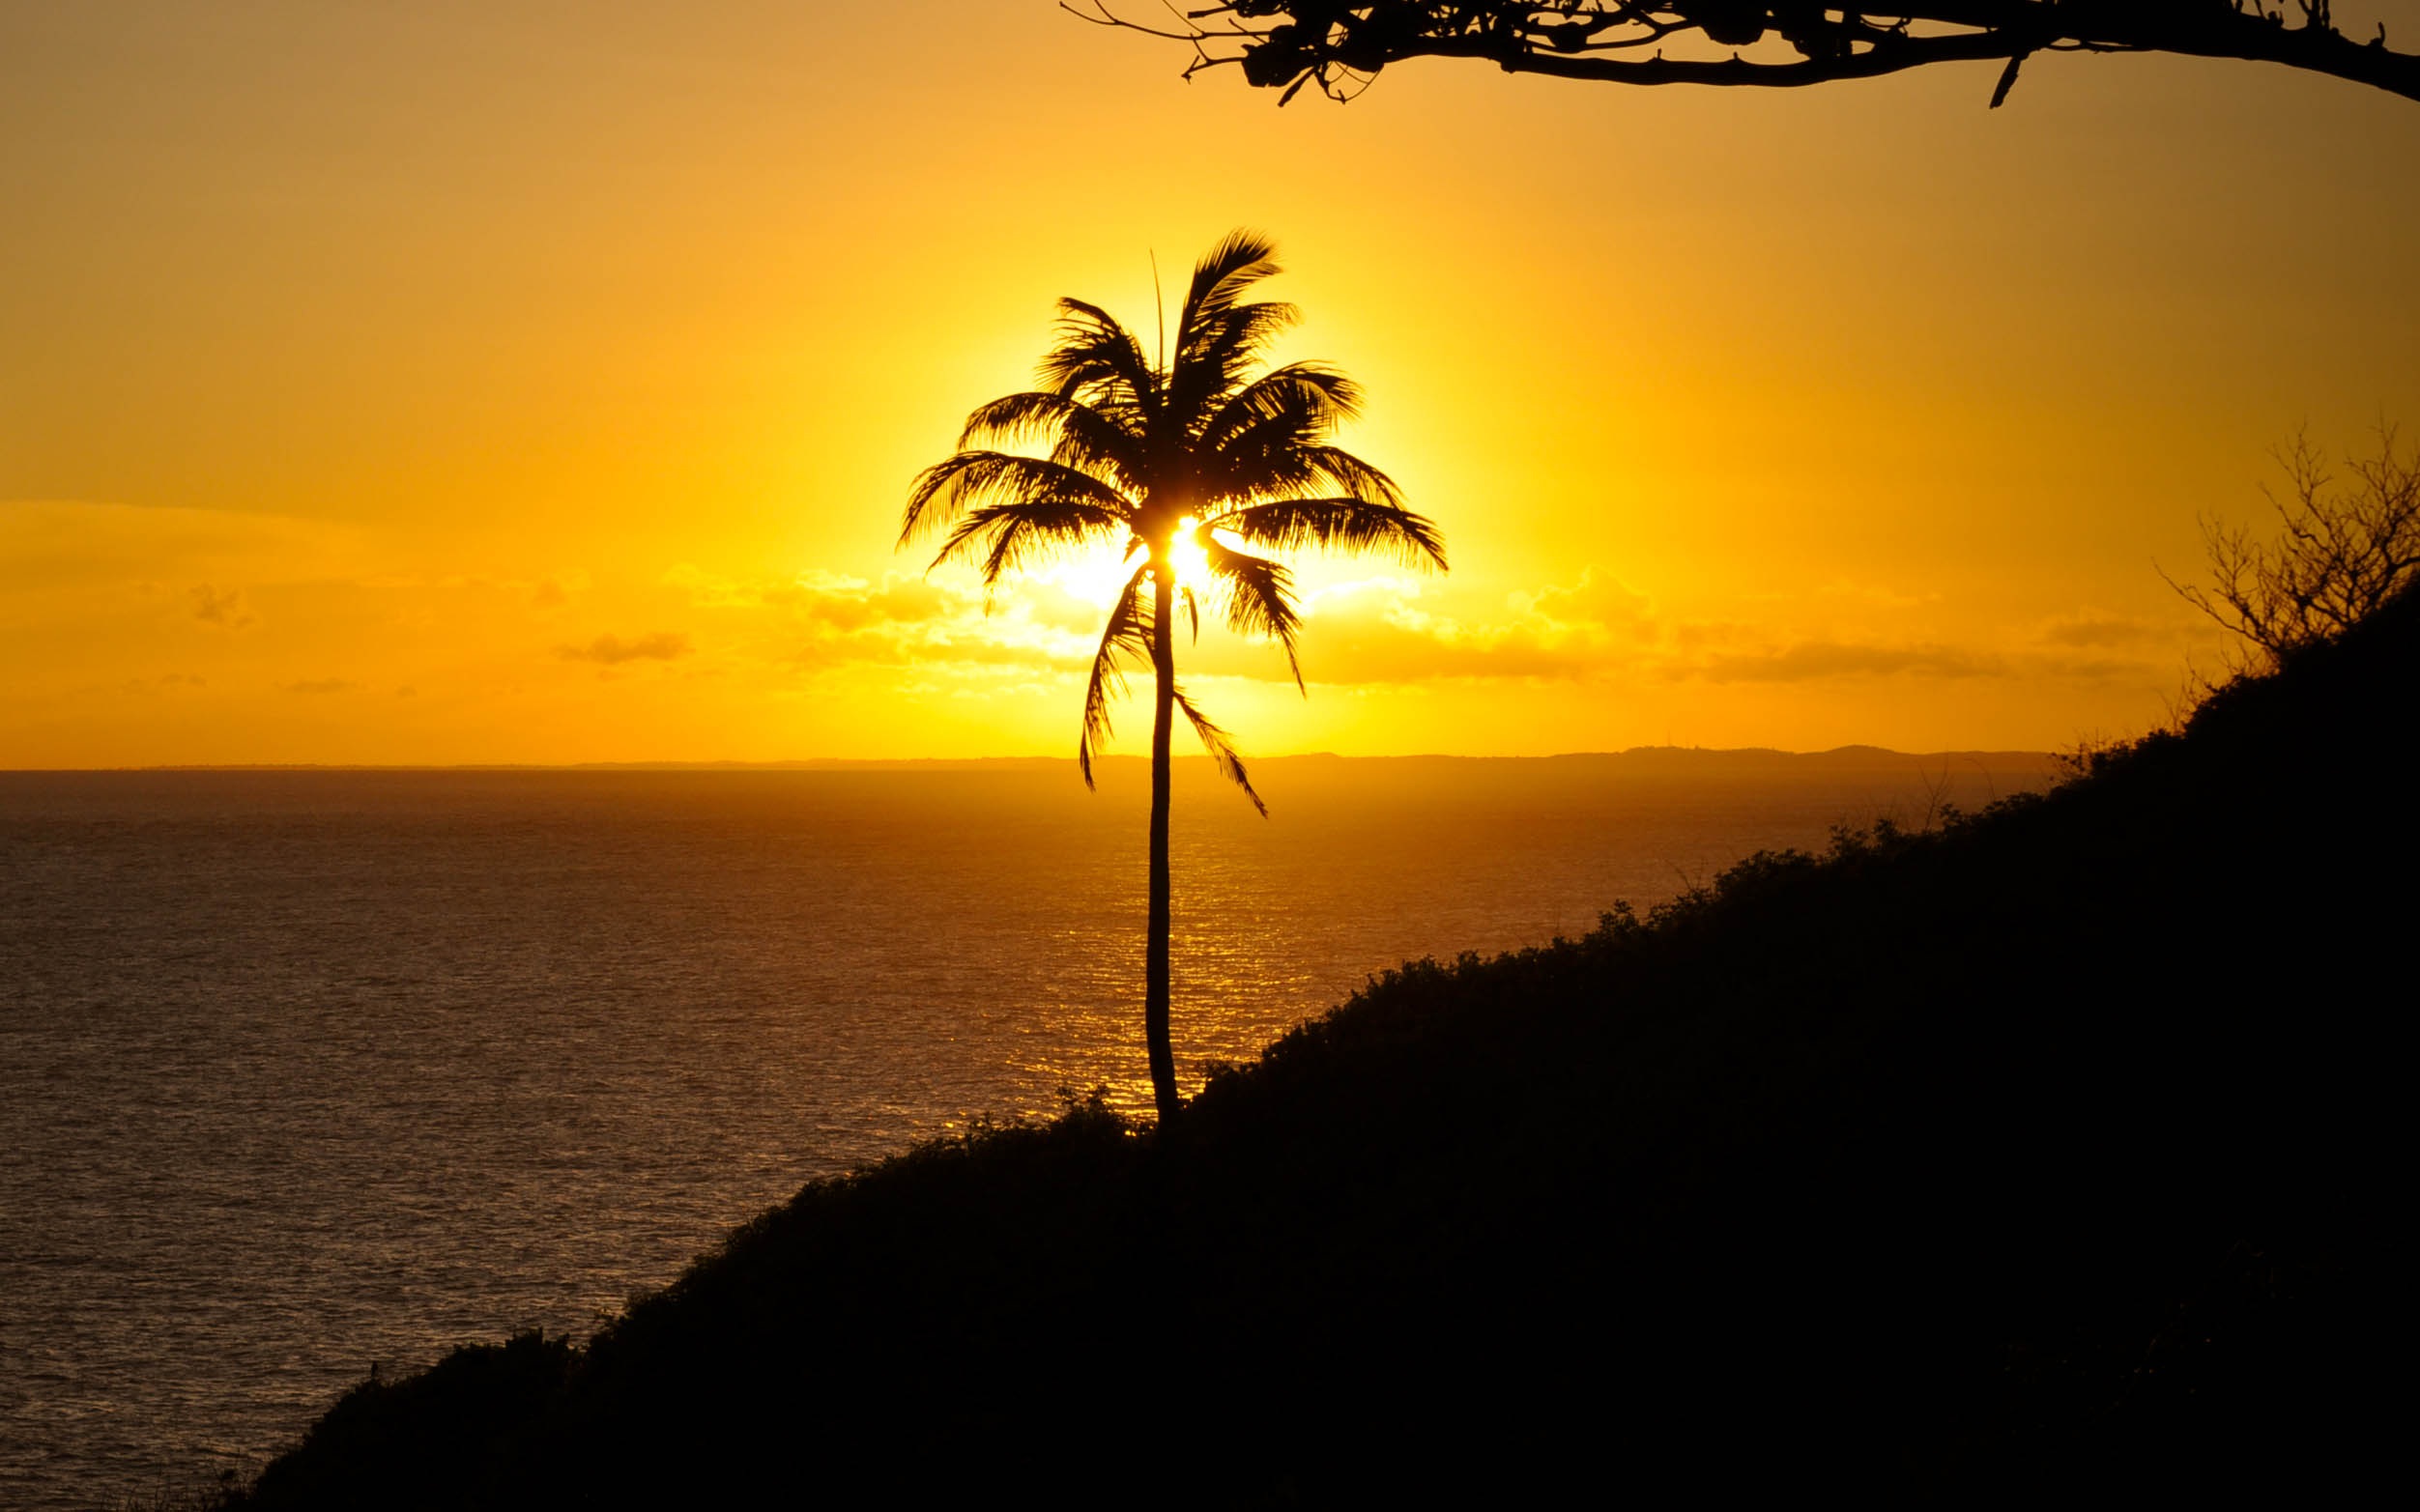
landscape, sea, tree, ocean, horizon, silhouette, light, sky, sunshine, sun, sunrise, sunset, sunlight, morning, dawn, summer, travel, dusk, evening, freedom, yellow, lifestyle, happy, happiness, afterglow, arecales